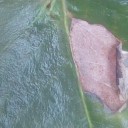
Label: Miner